2004 Newport City Council election

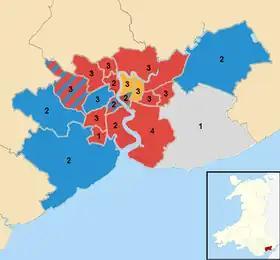
2004 election results map, showing numbers of councillors per ward and their party affiliations

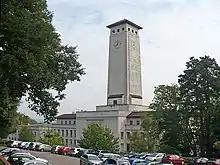
Newport Civic Centre

2004 Elections to Newport City Council were held on 10 June 2004 along with elections to the other 21 local authorities and community councils in Wales, as well as elections in the remainder of the United Kingdom. It was the first full election in Newport since it was awarded city status in 2002.